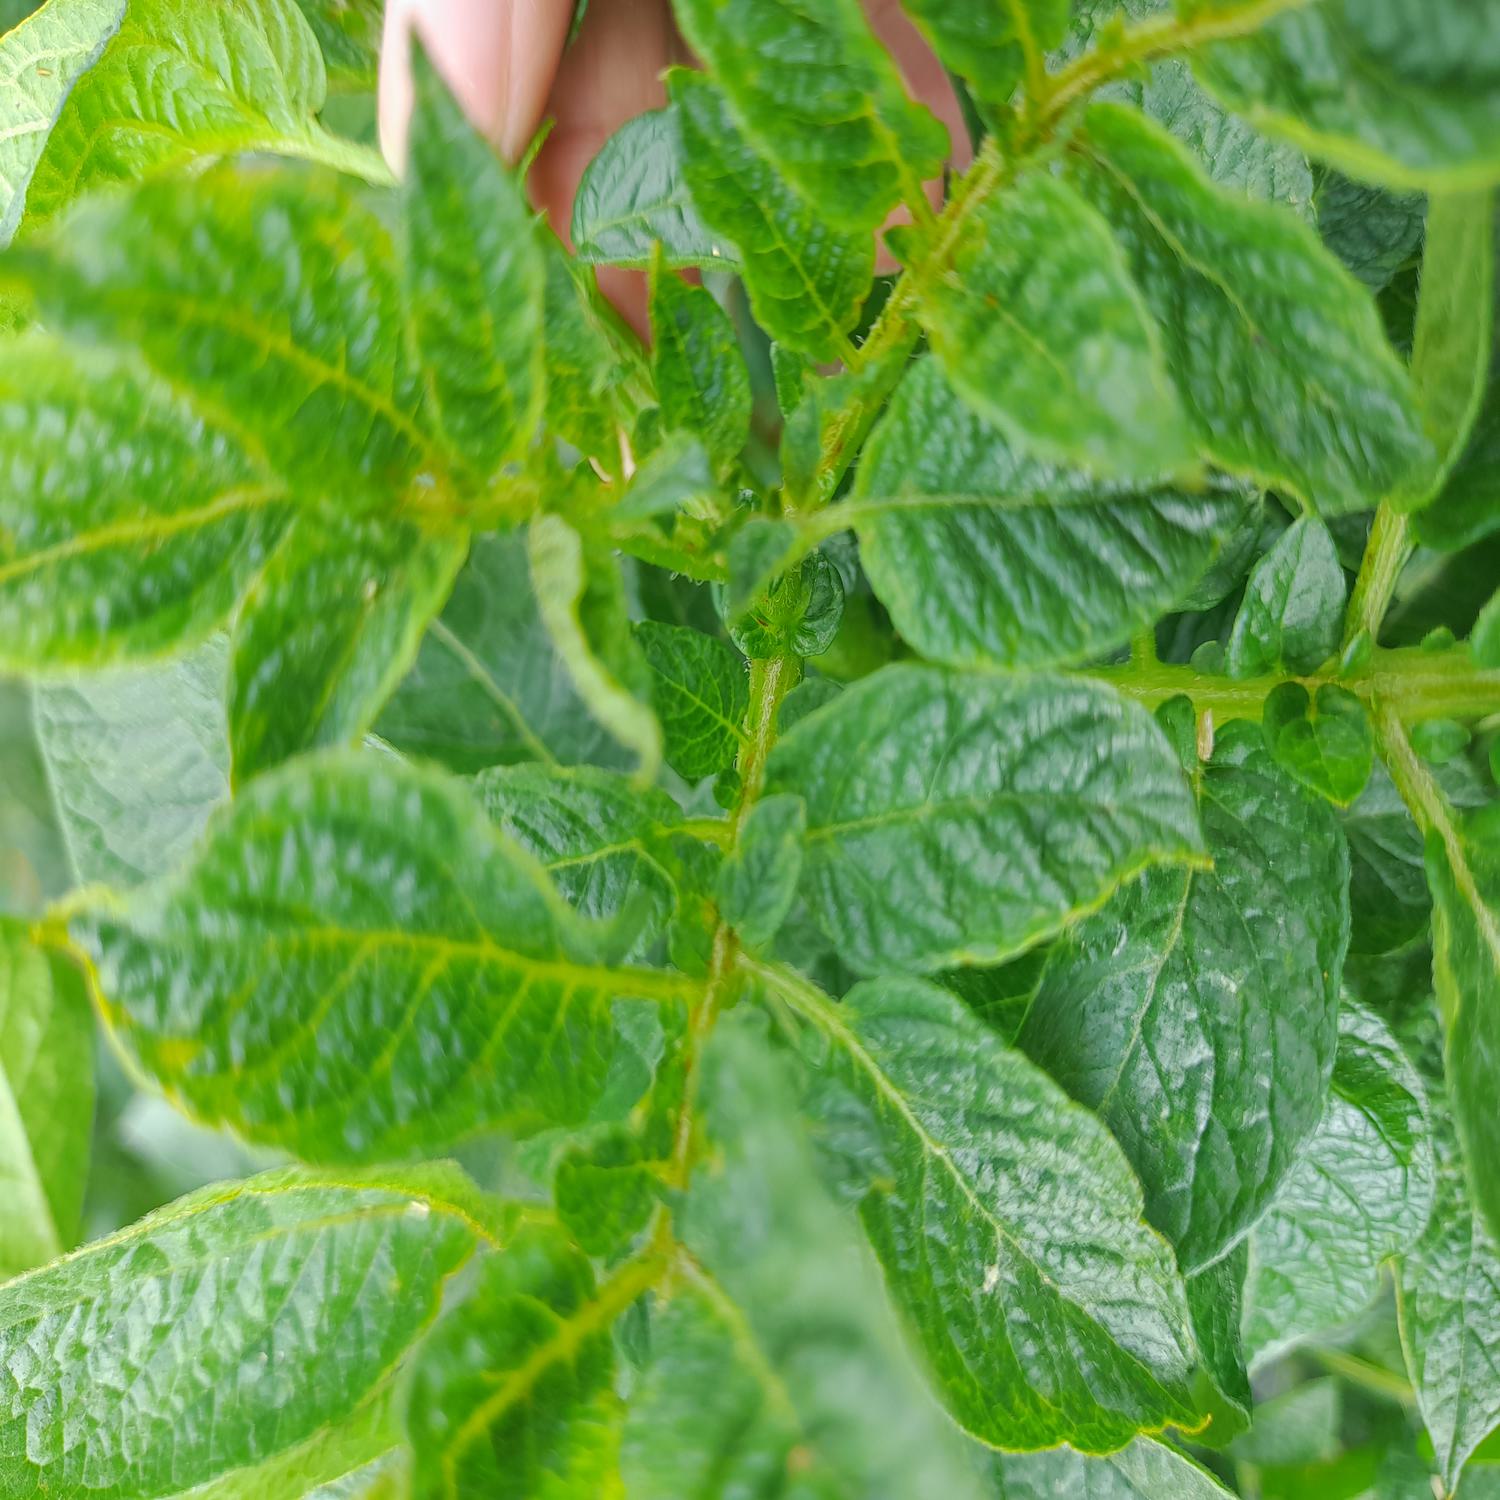
Label: Virus